Scaly-breasted munia

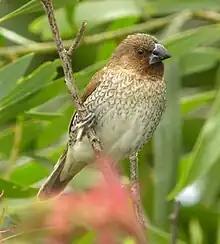
Scaly-breasted munia (subspecies "L. m. topela") has established in parts of eastern Australia such as Queensland

Scaly-breasted munias are found in a range of habitats but are usually close to water and grassland. In India, they are especially common in paddy fields where they are considered a minor pest on account of their feeding on grain. They are found mainly on the plains, but can be observed in the foothills of the Himalayas, in which they may be present at altitudes near , and in the Nilgiris, where they are found at altitudes up to during the summer. In Pakistan, they are restricted to a narrow region from Swat in the west to Lahore, avoiding the desert zone, and then occurring again in India east of an area between Ludhiana and Mount Abu. The species has also been observed in Kashmir, though this is rare.